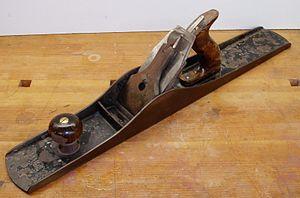
Varlope Stanley No7C datant de 1919.